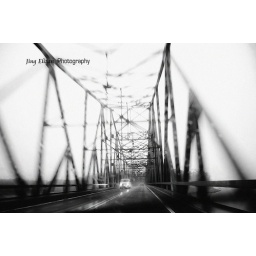
Passing the bridge over troubled water